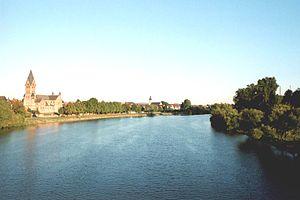
Le Main est un cours d'eau allemand, qui arrose notamment Francfort et conflue avec le Rhin sur sa rive droite, à Wiesbaden.